Cvetan Grozdanov

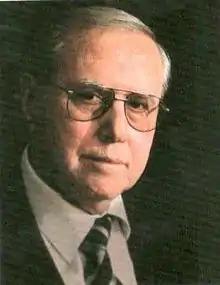
Cvetan Grozdanov

Cvetan Grozdanov (5 March 1936 – 30 March 2018) was an art historian from Macedonia. He was born in Ohrid, Kingdom of Yugoslavia. Grozdanov was a president of the Macedonian Academy of Sciences and Arts in period 2004—2008. He was a member of the Serbian Academy of Science and Arts since 2003.